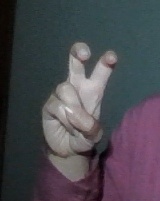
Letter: toot